Dam

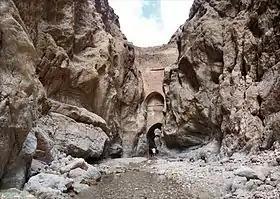
14th c. Shāh Abbās arch dam

Roman dam construction was characterized by "the Romans' ability to plan and organize engineering construction on a grand scale." Roman planners introduced the then-novel concept of large reservoir dams which could secure a permanent water supply for urban settlements over the dry season. Their pioneering use of water-proof hydraulic mortar and particularly Roman concrete allowed for much larger dam structures than previously built, such as the Lake Homs Dam, possibly the largest water barrier to that date, and the Harbaqa Dam, both in Roman Syria. The highest Roman dam was the Subiaco Dam near Rome; its record height of remained unsurpassed until its accidental destruction in 1305.